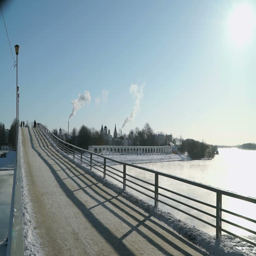
courtyard and former marketplace situated right across on the right bank in cold winter day